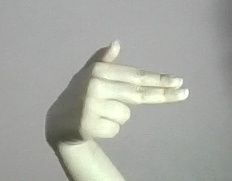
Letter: ghain